Imperial Records (1920)

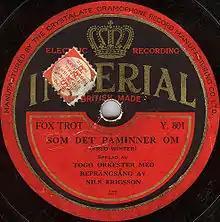
Imperial label of the red type used in the early 1930s. This particular issue is an example of a record pressed for export, in this case to Sweden.

Imperial Records, the second United Kingdom-based label of that name, went into business in 1920. It was purchased by the Crystalate Gramophone Record Manufacturing Company Ltd. in 1925.